Sumpinghayu, Cilacap

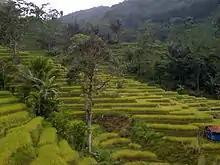
Kopo, Paddy field area at Sumpinghayu village

Two major rivers flow through this village. Those rivers are the Cidayeuh and Citengah. Sumpinghayu borders West Java to the northeast.